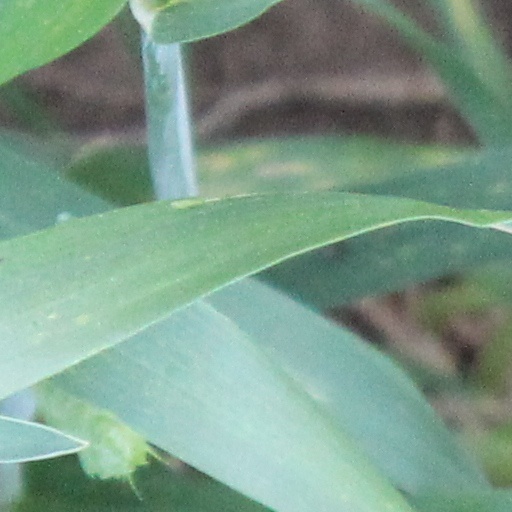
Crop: wheat